Ford National Reliability Air Tour

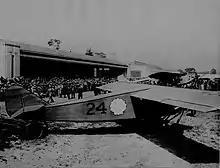
The winning Stinson SM-1 Detroiter in the foreground with a Ford Trimotor in the background. June 28, 1927.

The Ford Reliability Tour, properly called "The National Air Tour for the Edsel B. Ford Reliability Trophy", was a series of aerial tours sponsored in part by Ford from 1925 to 1931 and re-created in 2003. Top prize was the Edsel Ford Reliability Trophy. Henry and Edsel Ford were shareholders in the Stout Engineering Company. In August 1925, they purchased the entire company, making it the Stout Metal Airplane Division of the Ford Motor Company. Their product, the Stout 2-AT Pullman, was a featured plane. The plane was also used by their new airline the Ford Air Transport Service, which started regular flights in April. The flights out of Ford Airport (Dearborn) cross-marketed, and showcased Ford's new interest in aviation.